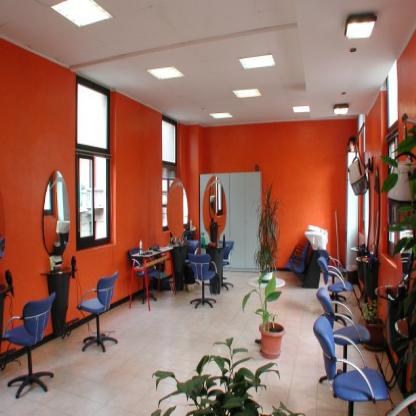
Scene: Indoor